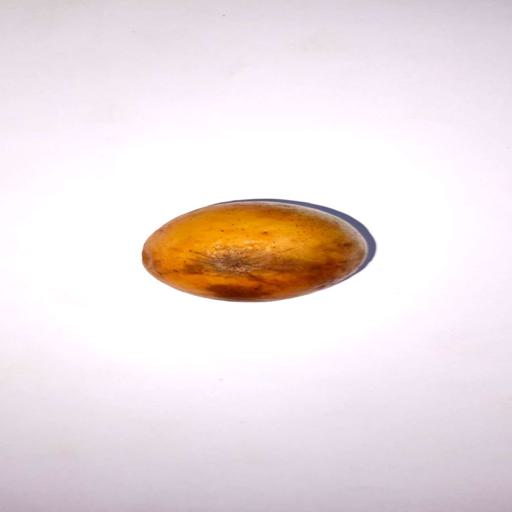
Label: bruised